Conservation photography

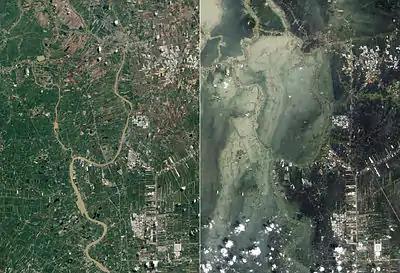
True-colour satellite image showing flooding in Ayutthaya and Pathum Thani Provinces in Central Thailand (right), compared to before the flooding (left) in 2011

Conservation and photography appear as two distinct fields, but their combined impact can be profound. Simply put, conservation photography is photography that empowers or enables conservation.